William Fetter

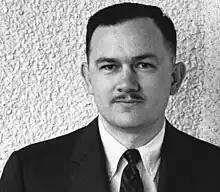
William Fetter when he worked for Boeing Aircraft

William Fetter, also known as William Allan Fetter or Bill Fetter (March 14, 1928June 23, 2002), was an American graphic designer and pioneer in the field of computer graphics. He explored the perspective fundamentals of computer animation of a human figure from 1960 on and was the first to create a human figure as a 3D model. The "First Man" was a pilot in a short 1964 computer animation, also known as "Boeing Man" and now as "Boeman" by the Boeing company. Fetter preferred the term "Human Figure" for the pilot. In 1960, working in a team supervised by Verne Hudson, he helped coin the term Computer graphics. He was art director at the Boeing Company in Wichita.